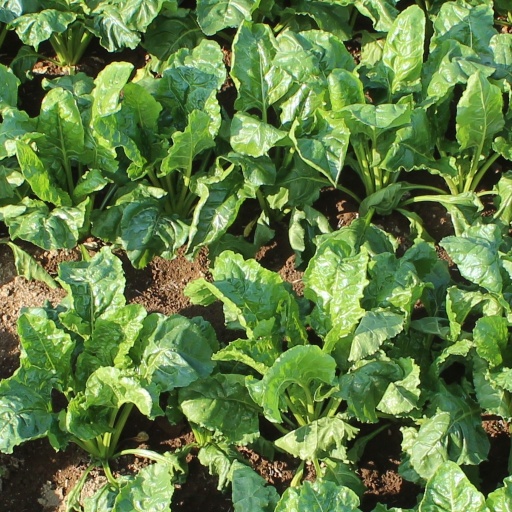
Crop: sugar beet